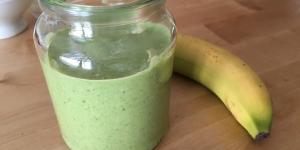
smoothie verde con platano